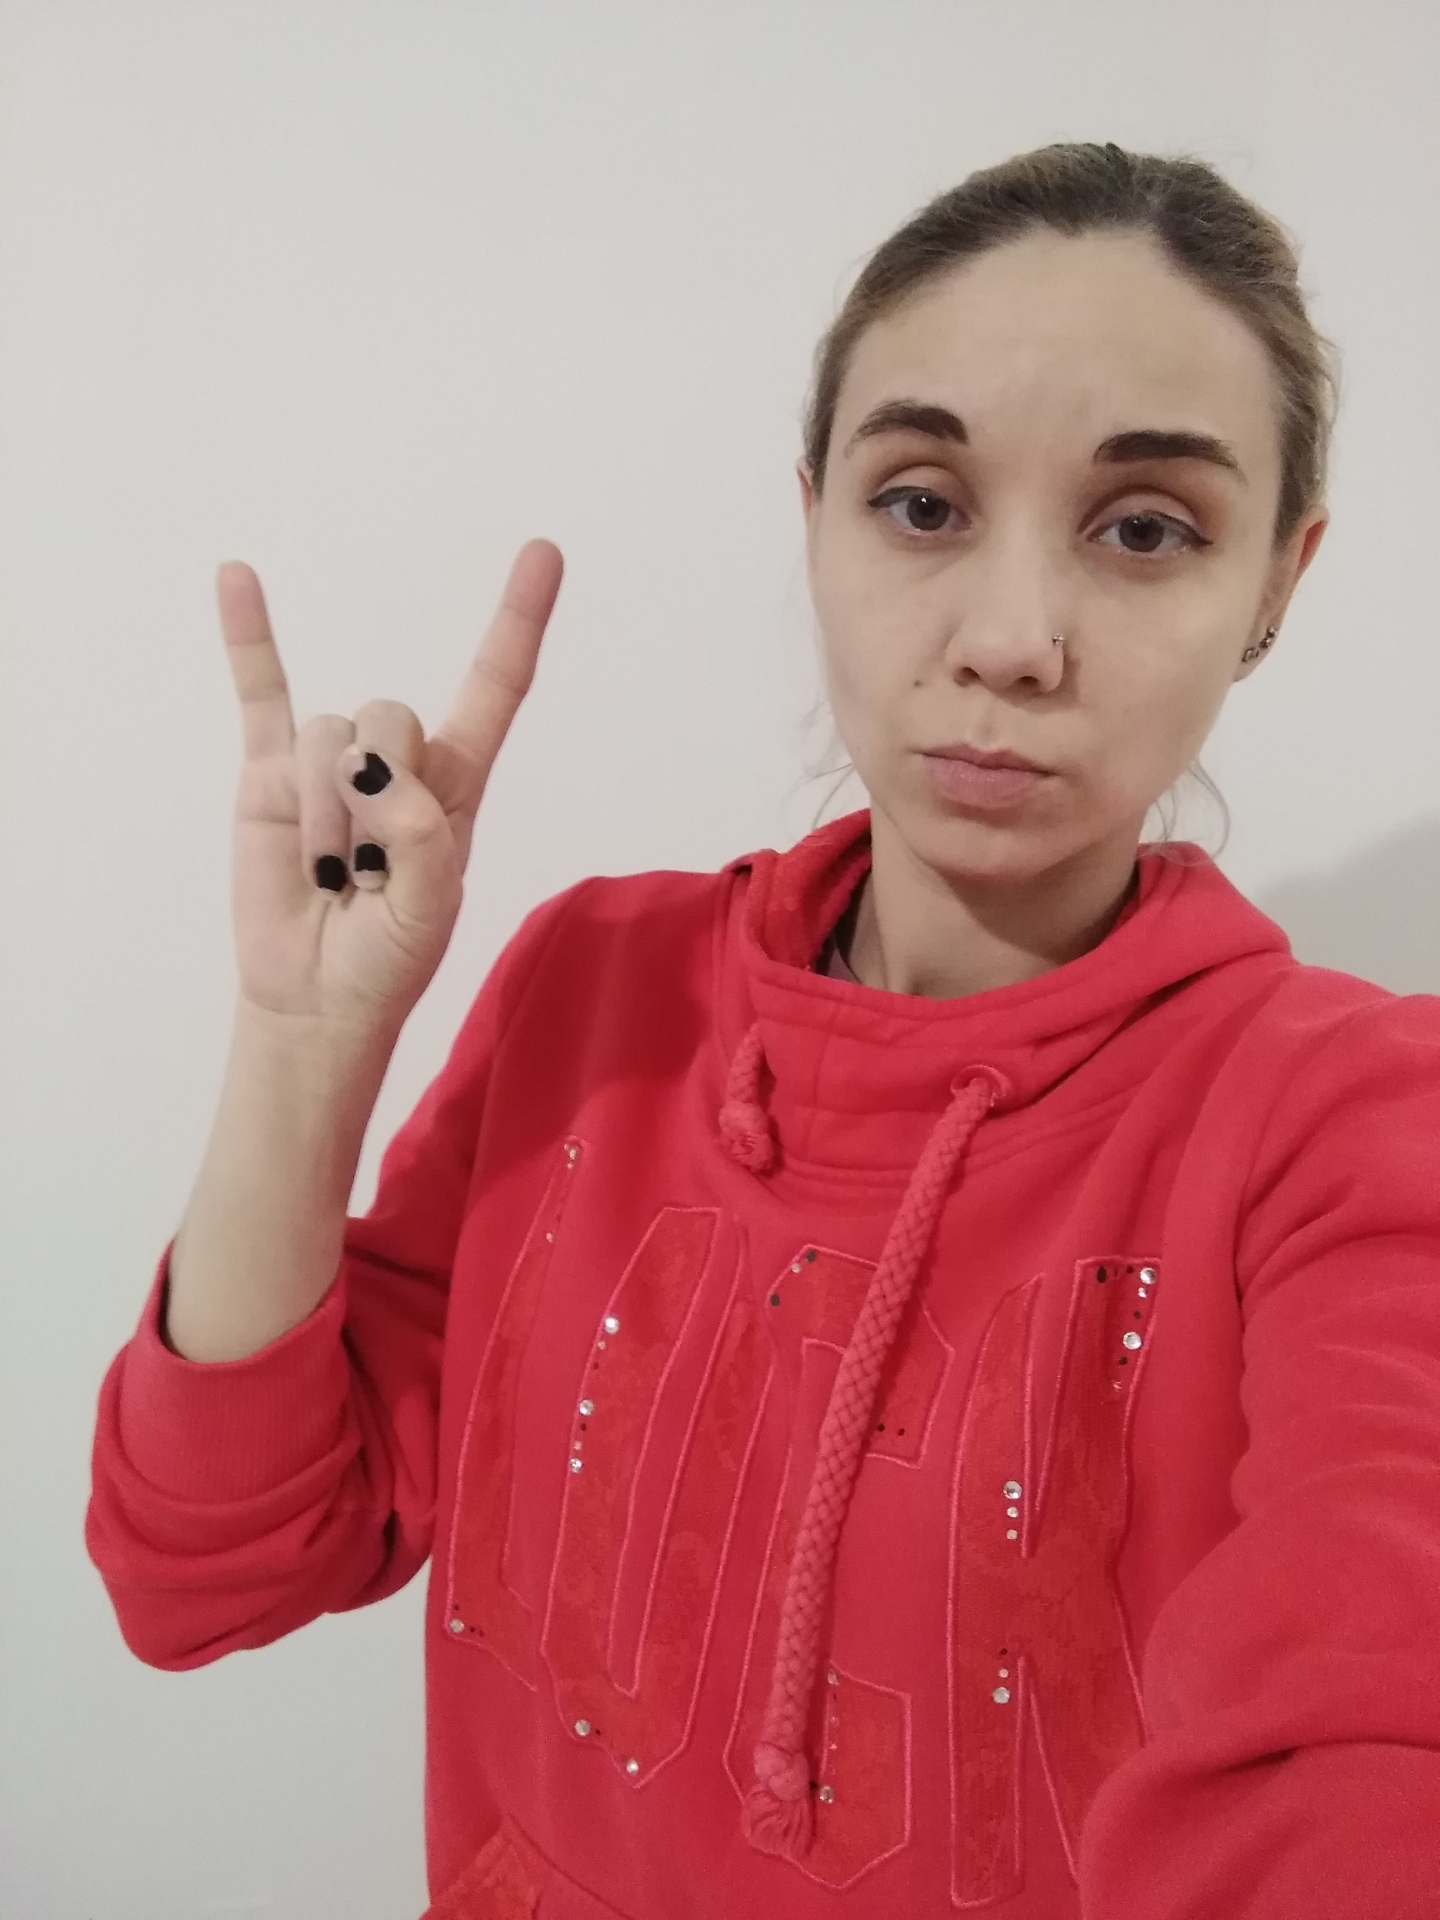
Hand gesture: rock